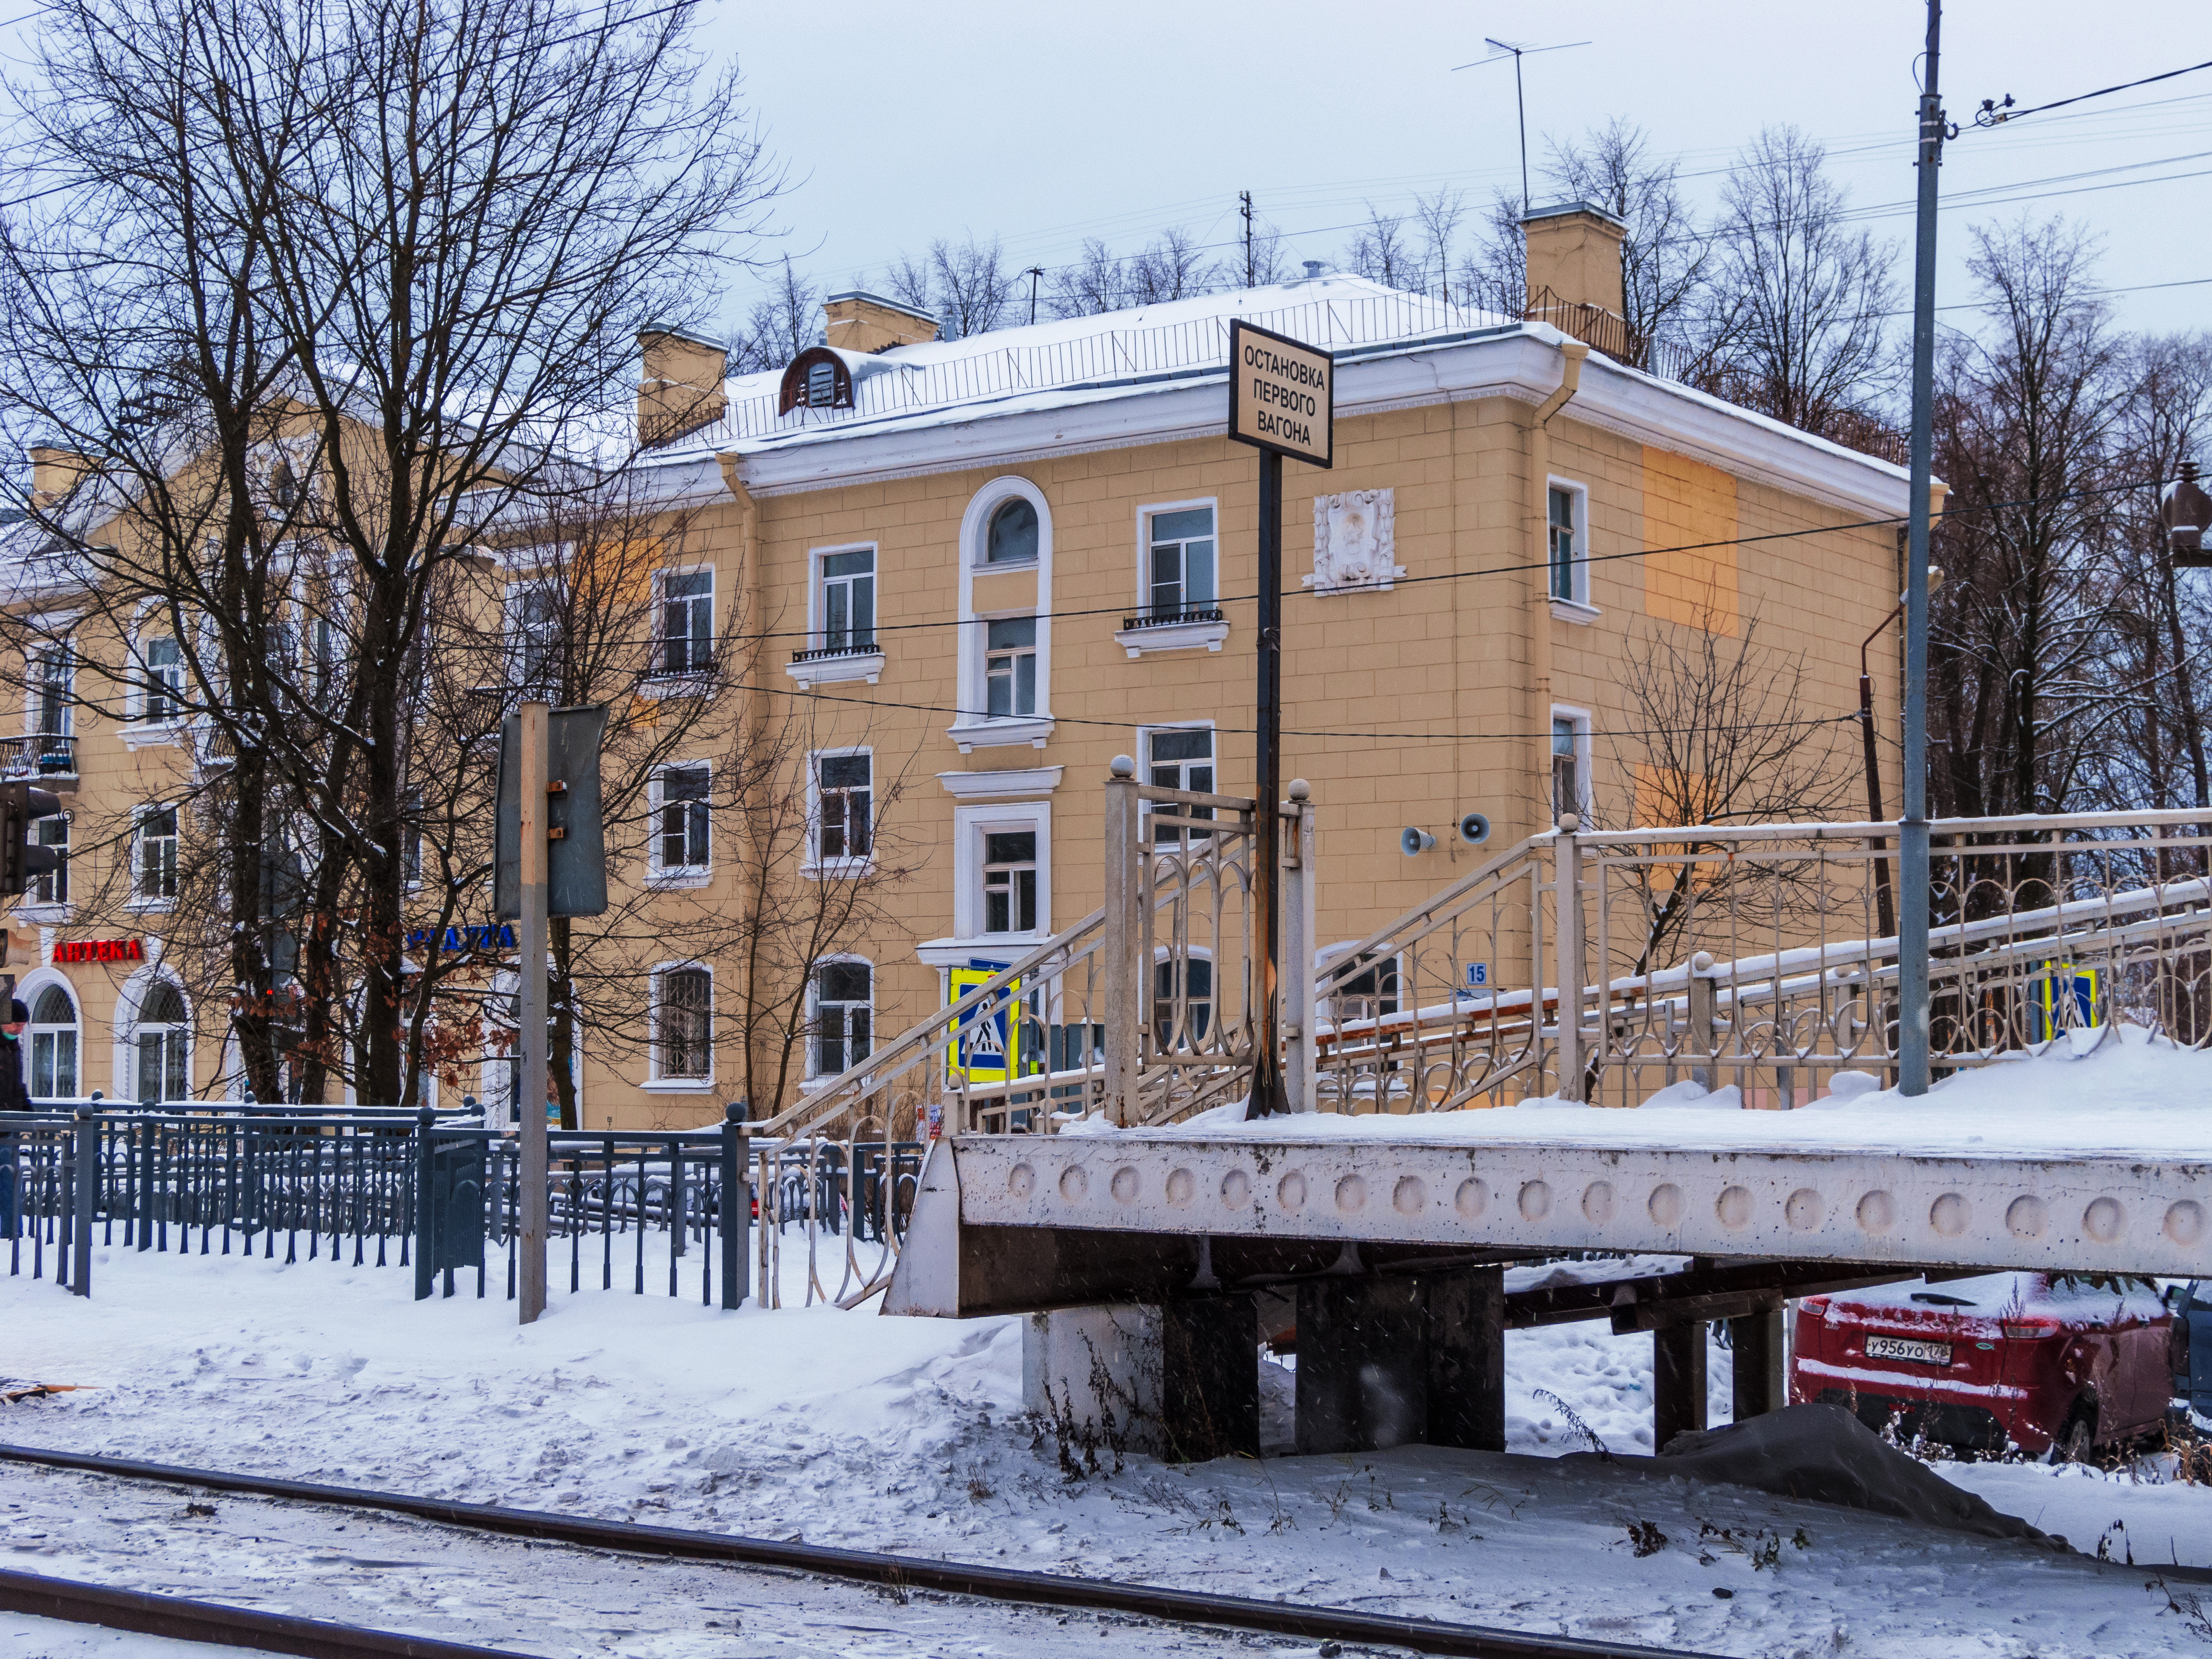
images, building, sky, snow, window, tree, architecture, street light, neighbourhood, freezing, residential area, house, facade, urban design, waterway, fence, city, slope, roof, winter, mixed use, frost, event, suburb, home, brick, apartment, precipitation, electricity, street, siding, twig, metal, wood, landscape, road, brickwork, estate, cottage